African Pygmies

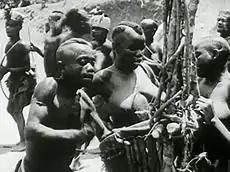
Pygmy drummers (1930)

Various hypotheses have been proposed to explain the short stature of African pygmies. Becker, et al., suggest African pygmyism may have evolved as an adaptation to the significantly lower average levels of ultraviolet light available beneath the canopy of rainforest environments. In similar hypothetical scenarios, because of reduced access to sunlight, a comparatively smaller amount of anatomically formulated vitamin D is produced, resulting in restricted dietary calcium uptake, and subsequently restricted bone growth and maintenance, resulting in an overall population average skeletal mass near the lowest periphery of the spectrum among anatomically modern humans.